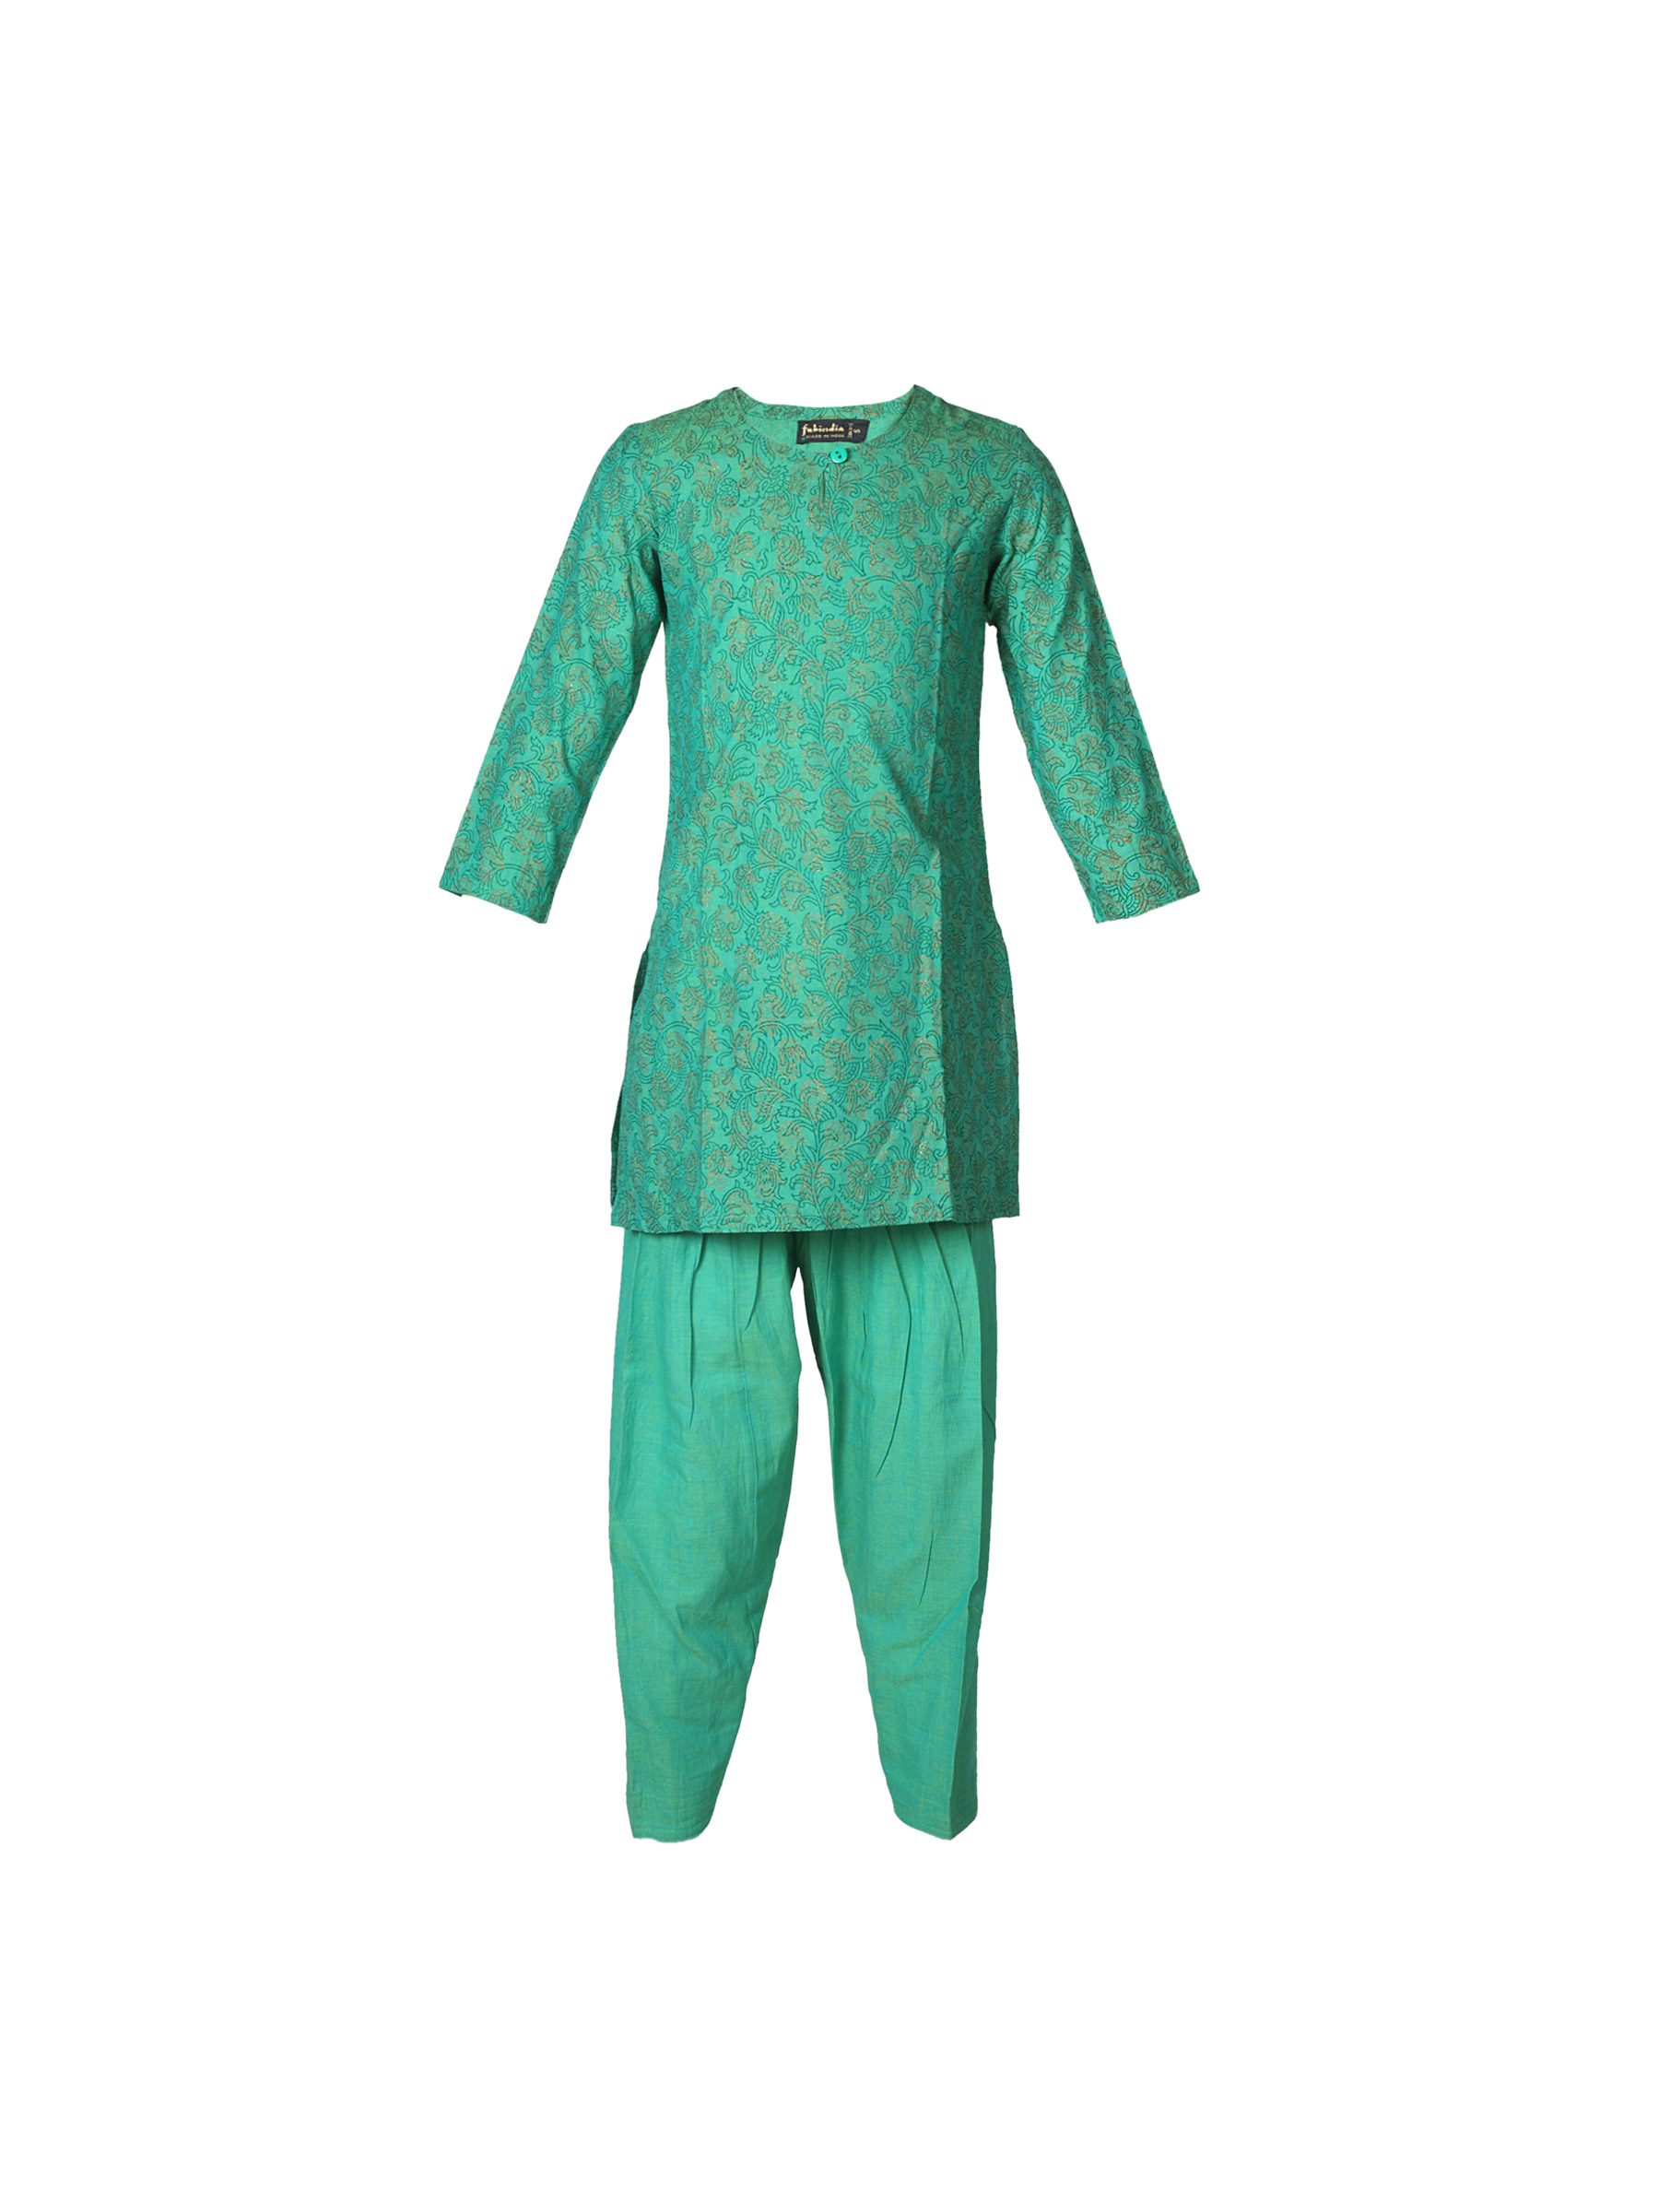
Fabindia Girls Green Mangalgiri Salwar
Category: Apparel / Bottomwear / Salwar
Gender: Girls
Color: Green
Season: Summer 2012
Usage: Ethnic